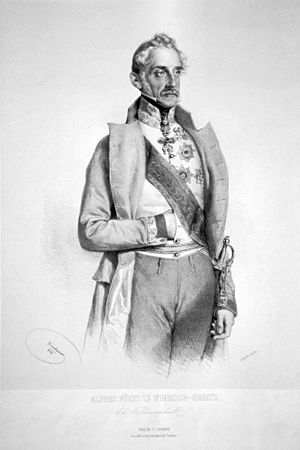
Alfred, fyrste af Windisch-Graetz
Alfred Candidus Ferdinand, fyrste af Windisch-Graetz var en østrigsk feltmarskal.